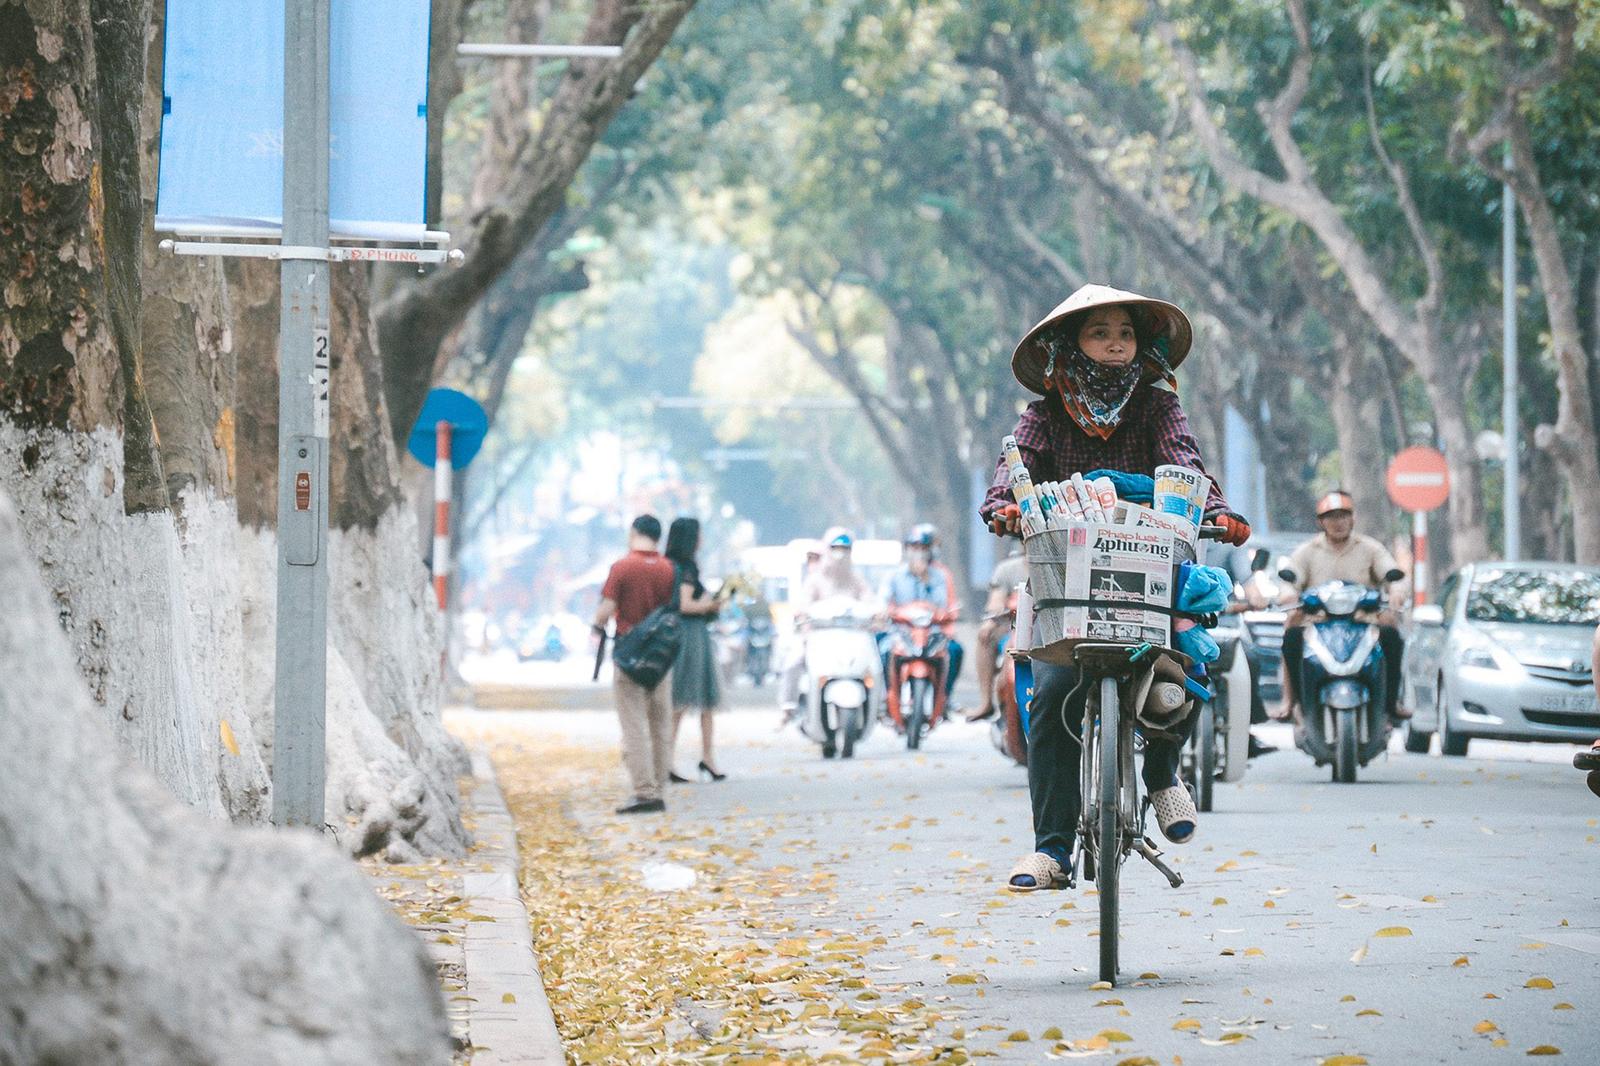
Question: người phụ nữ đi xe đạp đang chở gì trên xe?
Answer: người phụ nữ đang chở báo